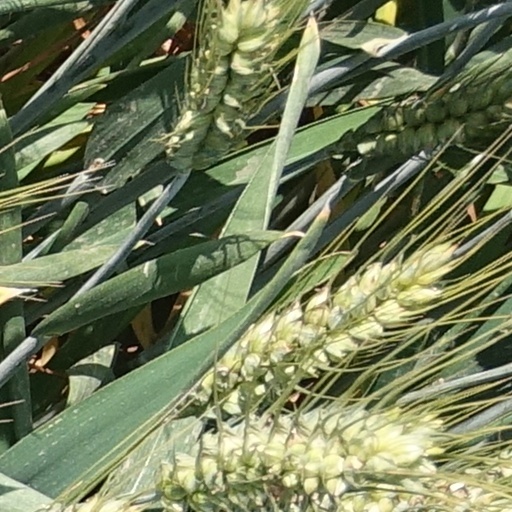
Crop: wheat